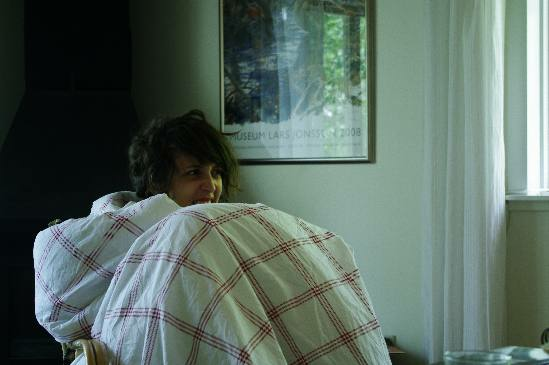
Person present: Yes